Tawagalawa letter

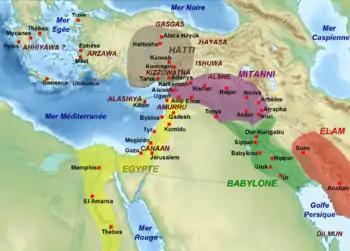
Asia Minor in the Amarna Period

The Tawagalawa letter (CTH 181) is a fragmentary Hittite text from the mid 13th century BC. It is notable for providing a window into relations between Hittites and Greeks during the Late Bronze Age and for its mention of a prior disagreement concerning a city called Wilusa, generally identified with the archaeological site of Troy.